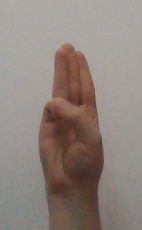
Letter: thaa